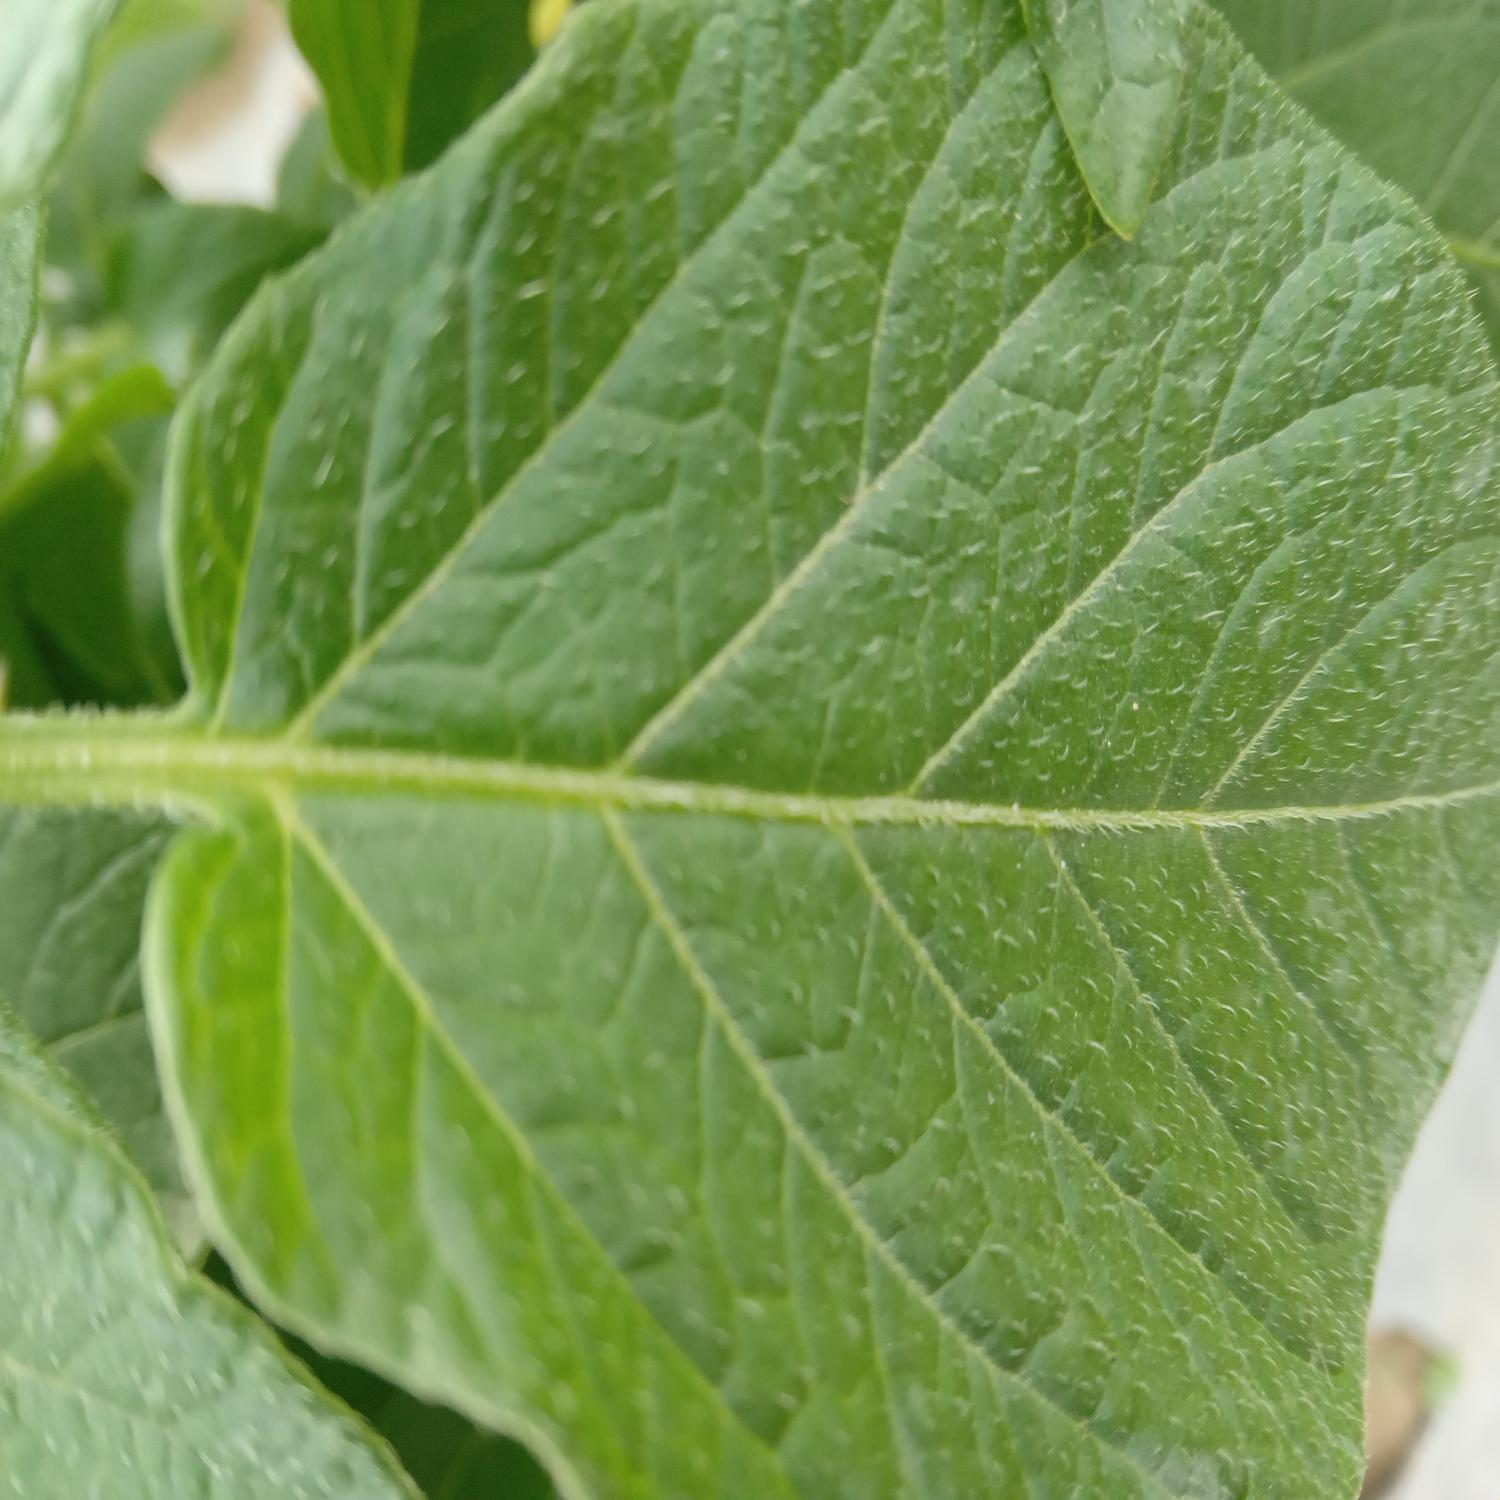
Etiqueta: Sana